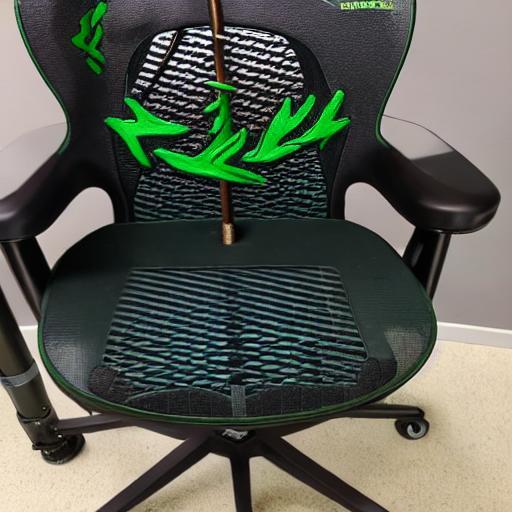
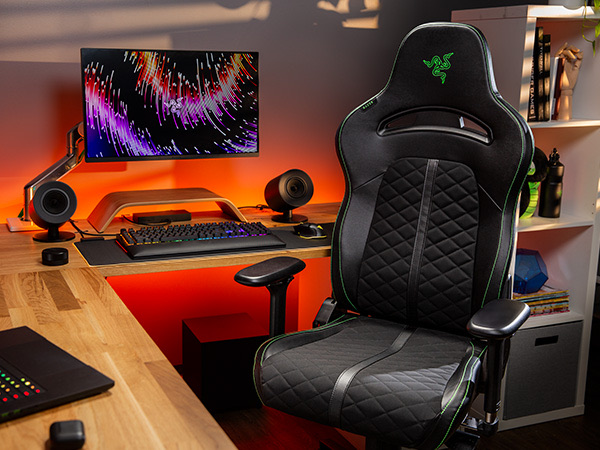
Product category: items_chair
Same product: no